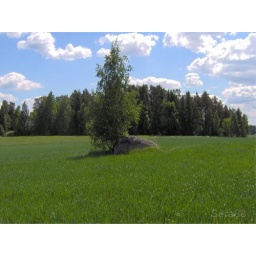
An artistic view of a small, lonely tree and rock in Ravattula, Turku, Finland.